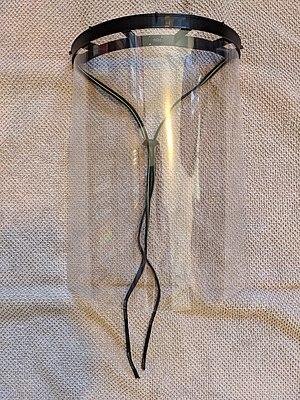
Un écran facial, élément d'équipement de protection individuel qui cherche à protéger le visage du porteur d'un danger tel qu'un projectile, un débris routier ou une projection chimique, ou d'éléments infectieux.